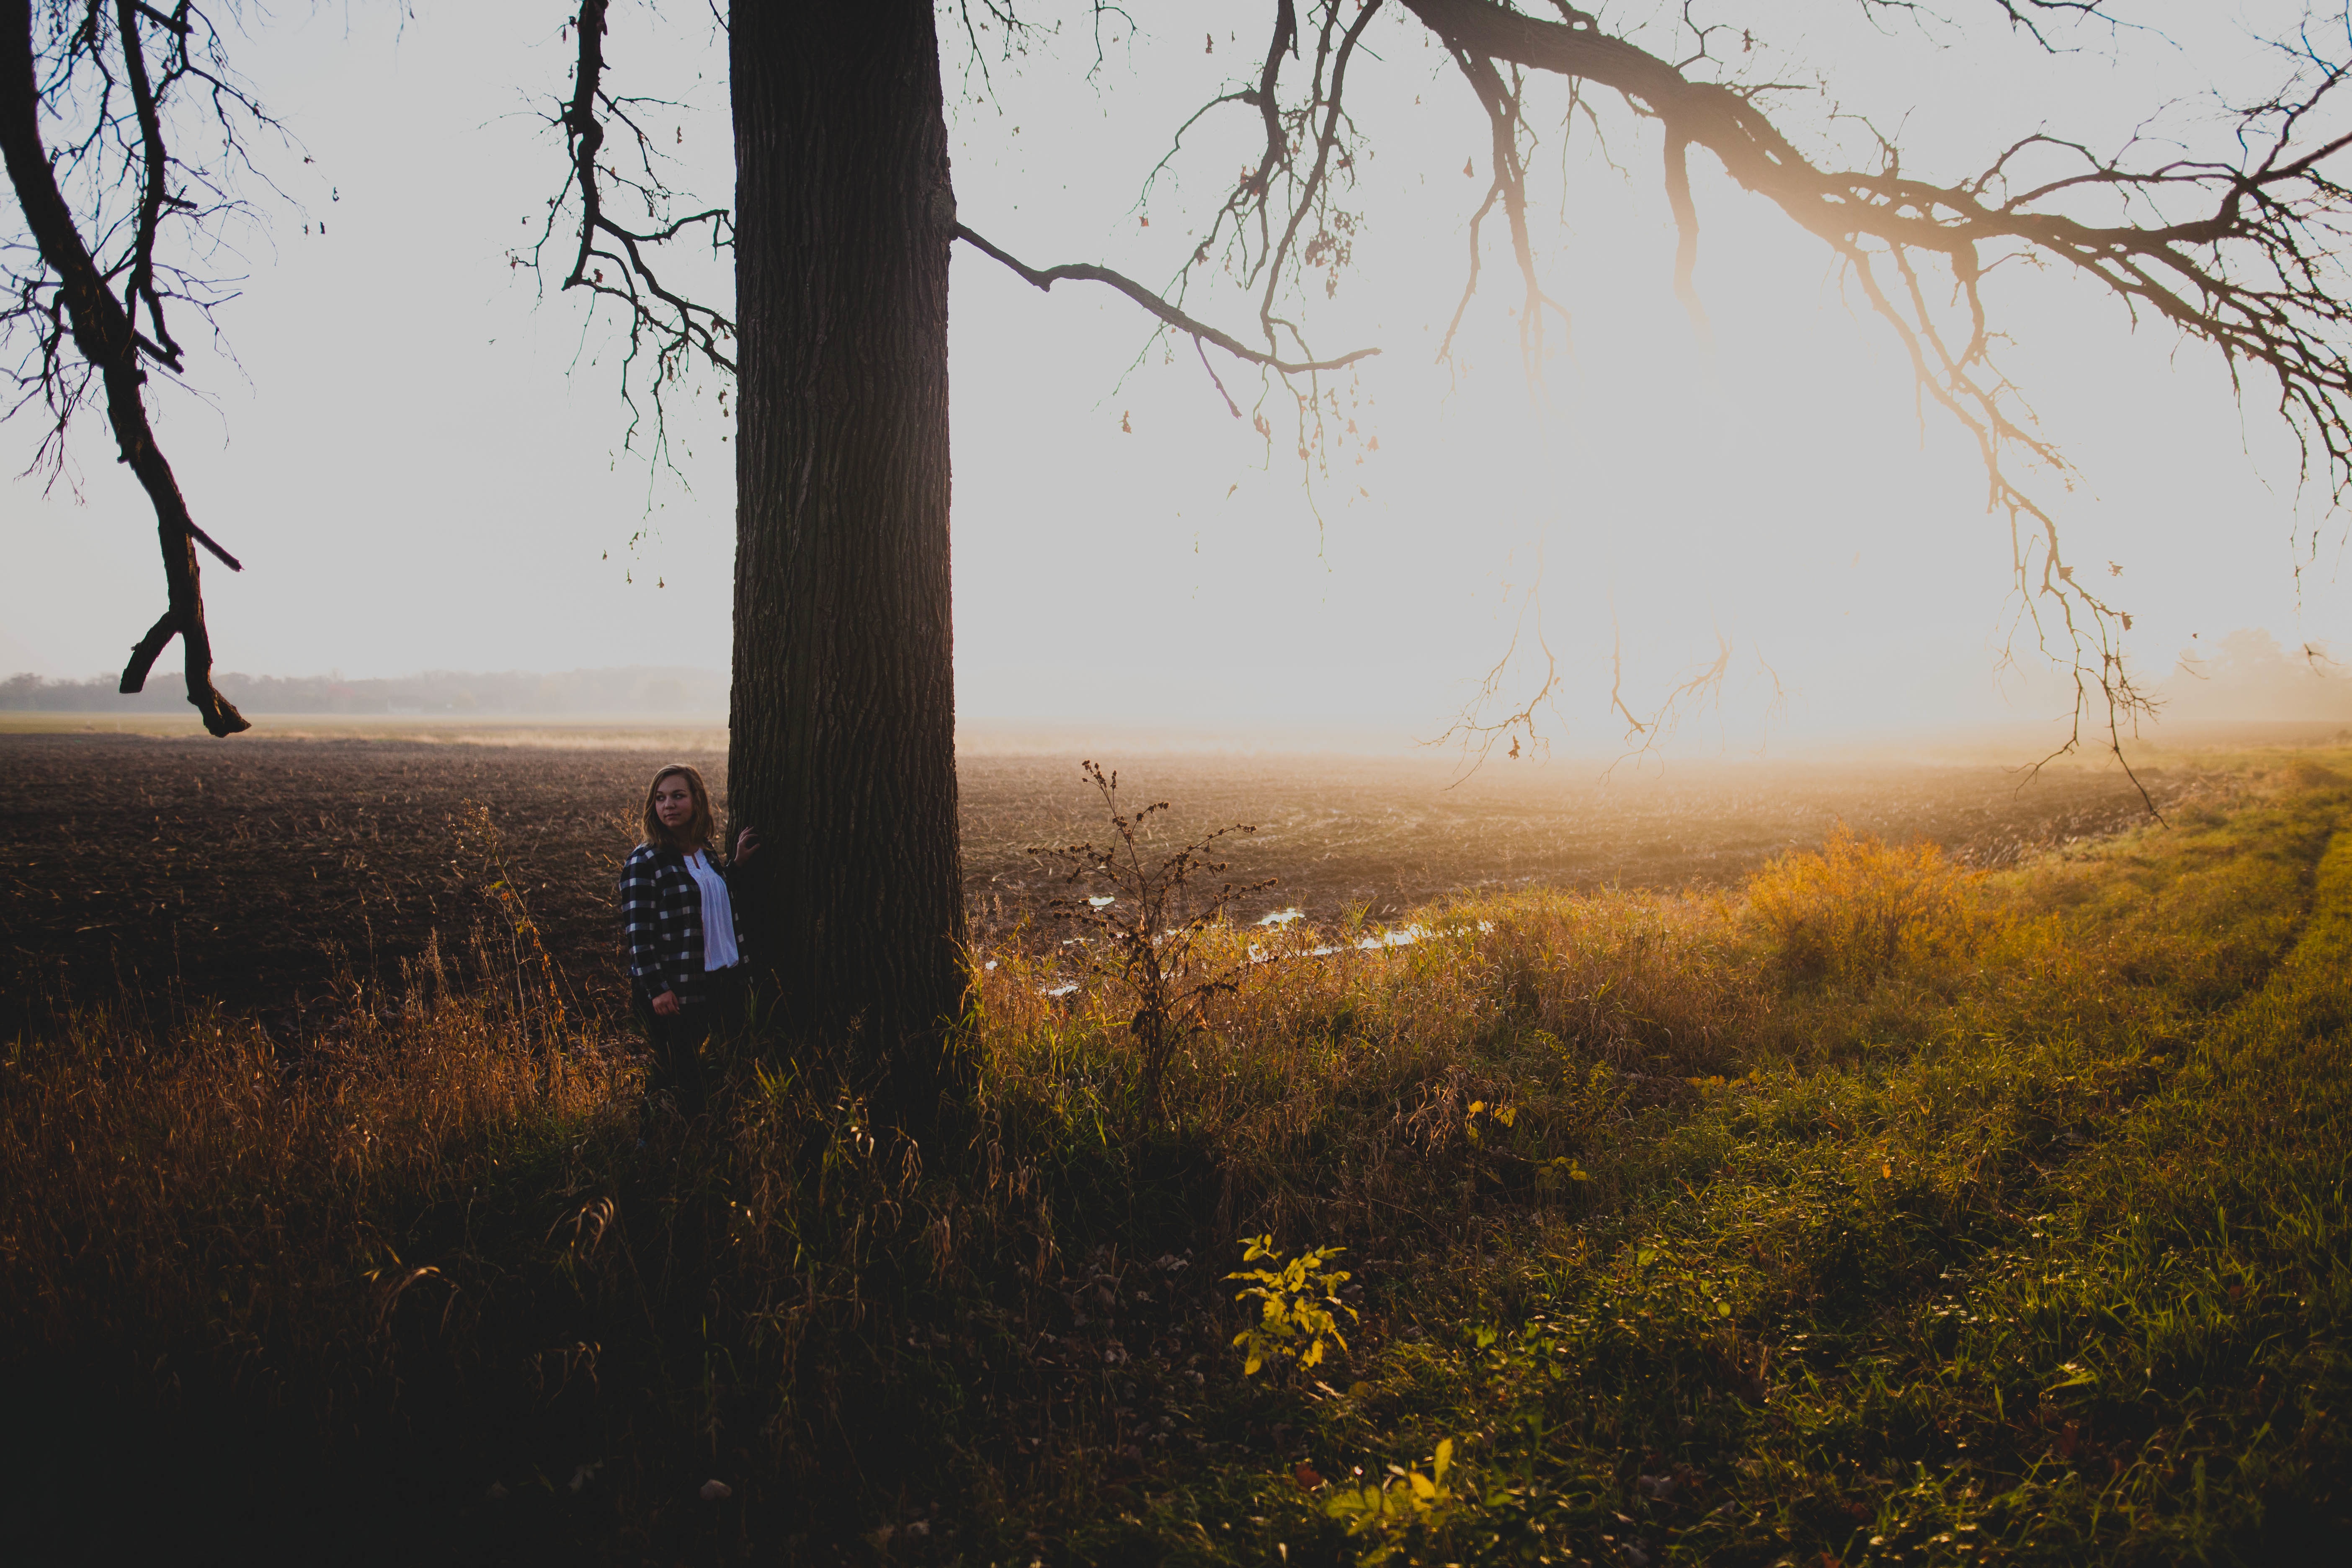
landscape, tree, nature, forest, grass, wilderness, branch, plant, fog, sunrise, sunset, mist, sunlight, morning, leaf, hill, dawn, dusk, evening, autumn, season, woodland, habitat, rural area, natural environment, atmospheric phenomenon, woody plant